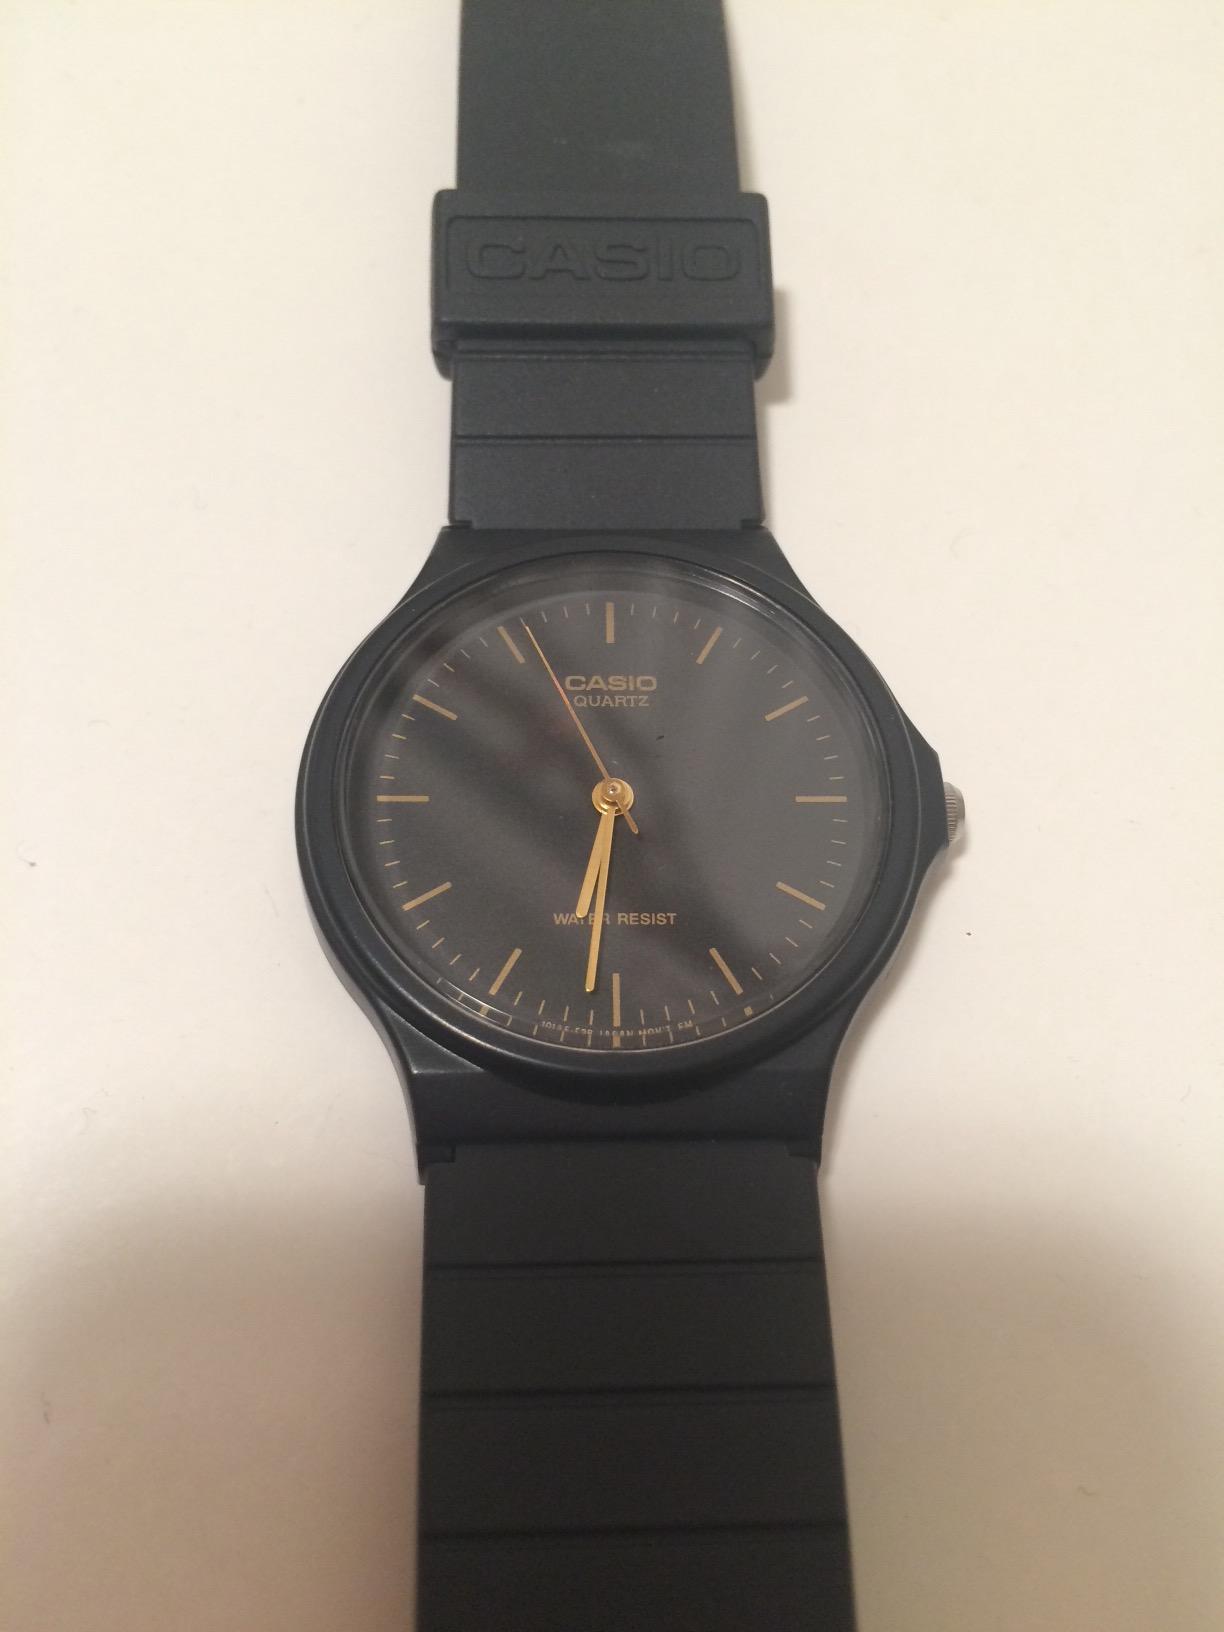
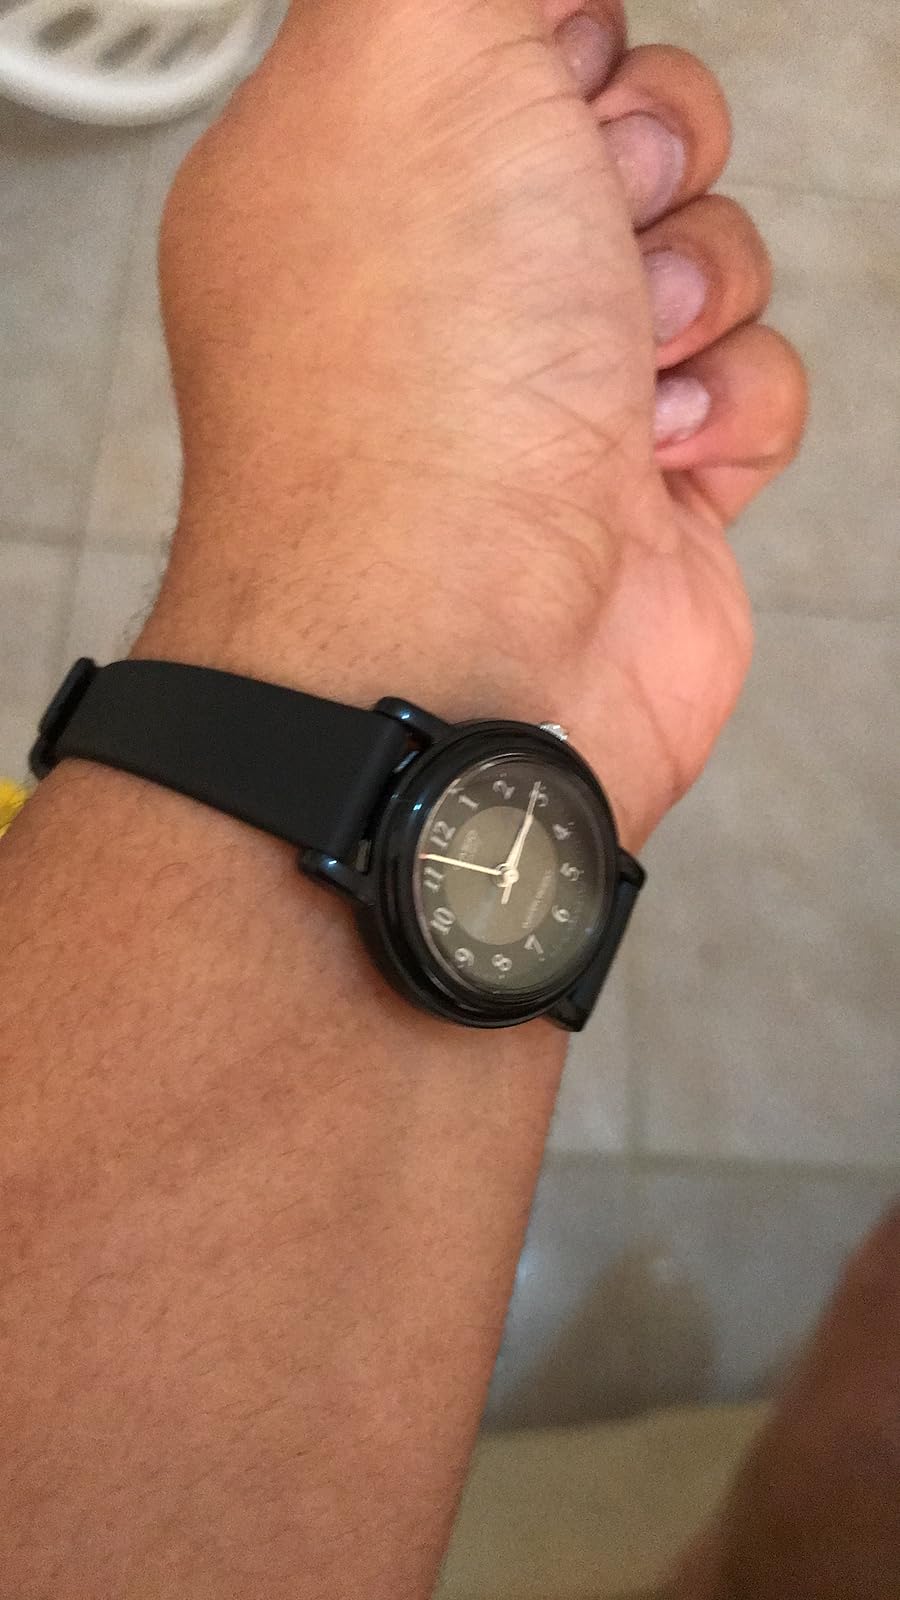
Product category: accessories_watch
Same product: no